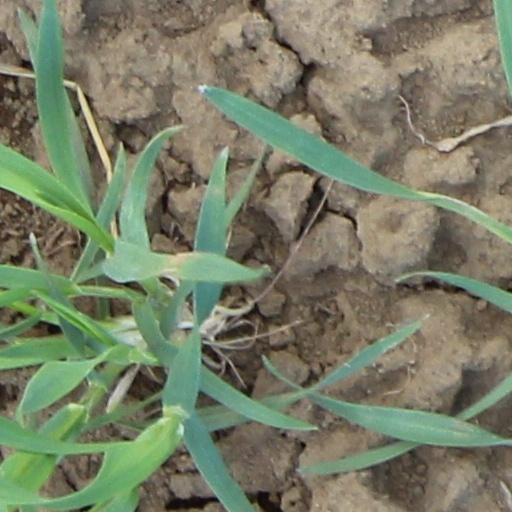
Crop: wheat